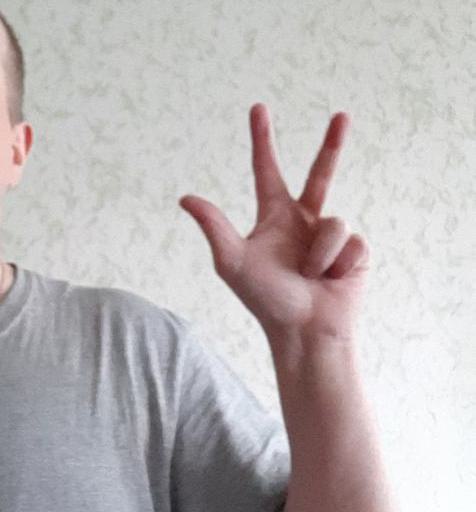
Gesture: three2